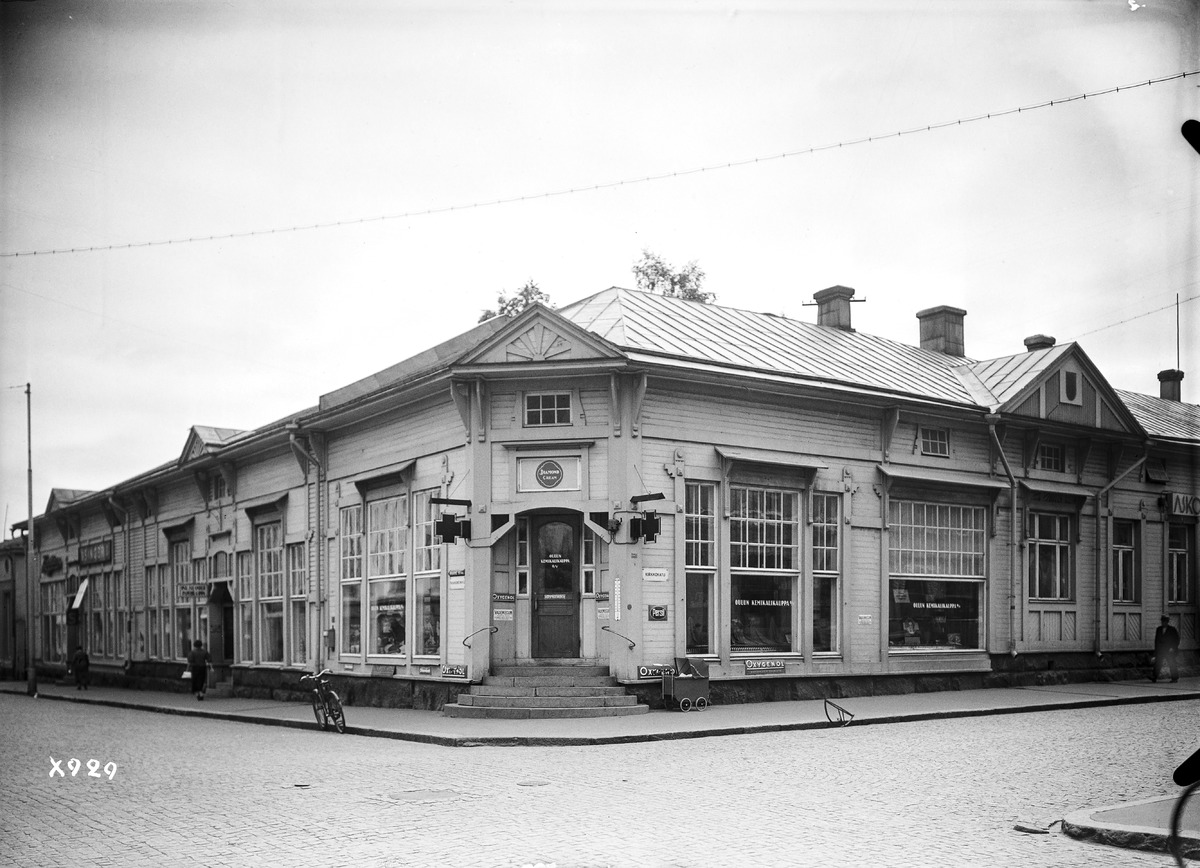
Högstenin talo
Högsten house
sisällön kuvaus: Kauppias Axel Adolf Högstenin pojan Aarne Högstenin perikunnan talo Oulussa osoitteessa Kirkkokatu 15 9.10.1937. Talossa kuvan ottamisen hetkellä Oulun Kemikalikauppa Oy:n myymälä. content description: The house of the family of Aarne Högsten, the son of the merchant Axel Adolf Högsten, at Kirkkokatu 15 in Oulu on October 9, 1937. A store of Oulun Kemikalikauppa Oy was located in the building at the moment of photography.
Vuosi: 1937
Paikka: Suomi, Oulu, Suomi, Pohjois-Pohjanmaa, Oulu
Aiheet: Oulun Kemikalikauppa Oy; ulkokuva; myymälät; liikerakennukset; puurakennukset; asuinrakennukset; residential buildings; commercial buildings; stores; wooden buildings